Rhian Wilkinson

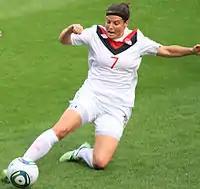
Rhian Wilkinson playing for Canada, 2011

Wilkinson won bronze with Canada at the 2007 Pan American Games, and gold at the 2011 Pan American Games where Canada defeated Brazil 4–3 in penalty kicks. She captured an Olympic bronze medal at London 2012 after Canada defeated France 1–0 on August 9, 2012, in Coventry, England. She contributed three assists in the first two games for Canada at the 2014 Cyprus Cup. Wilkinson announced her retirement from international soccer on January 13, 2017.